A Free Woman

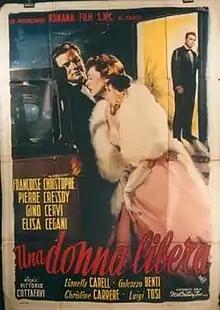

A Free Woman is a 1954 Italian melodrama film directed by Vittorio Cottafavi. The film's sets were designed by the art director Dario Cecchi. In 2008, the film was included on the Italian Ministry of Cultural Heritage’s 100 Italian films to be saved, a list of 100 films that "have changed the collective memory of the country between 1942 and 1978."